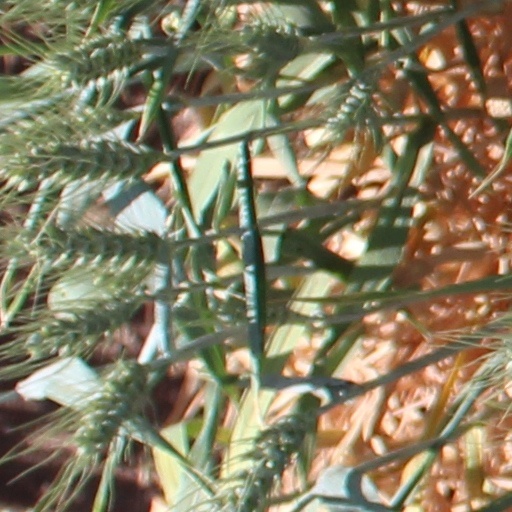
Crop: wheat